Nitty Gritty Dirt Band

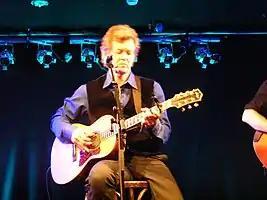
Rodney Crowell, playing an acoustic guitar while seated on a stool.

Their next album for United Artists was 1974's "Stars and Stripes Forever". By this point, Thompson had left, as well, leaving the band as a quartet. A cover of Johnny Horton's "The Battle of New Orleans" charted from this project. The album, composed of both live and studio recordings, also featured interview segments by fiddle player Vassar Clements. Bruce Eder wrote that these elements made the album "more than its money's worth" and capable of showing their mix of country and rock influences. A year later, they released "Symphonion Dream", led off by a cover of the Everly Brothers's "All I Have to Do Is Dream". The album featured guest contributions from Linda Ronstadt, Leon Russell, and actor Gary Busey. Eder found influences of psychedelic rock and bluegrass in the instrumentation, highlighting the instrumentals, as well as in the other cover songs on the album such as Hank Williams's "Hey, Good Lookin". Ibbotson left the band after this album, after which point John Cable and Jackie Clark joined. These two alternated as bassists and guitarists. Soon after they joined, Nitty Gritty Dirt Band toured in the Soviet Union. The United States Department of State oversaw the tour, which lasted for 28 days. This was followed by their first greatest-hits package, "Dirt, Silver and Gold", also in 1976.